Torsukattak Fjord

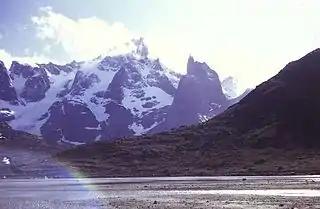
View of Stordalen Havn within the fjord and the Agdlerussakasit looming in the background

Torsukattak is a fjord in far southern Greenland. Administratively it is part of the Kujalleq municipality.